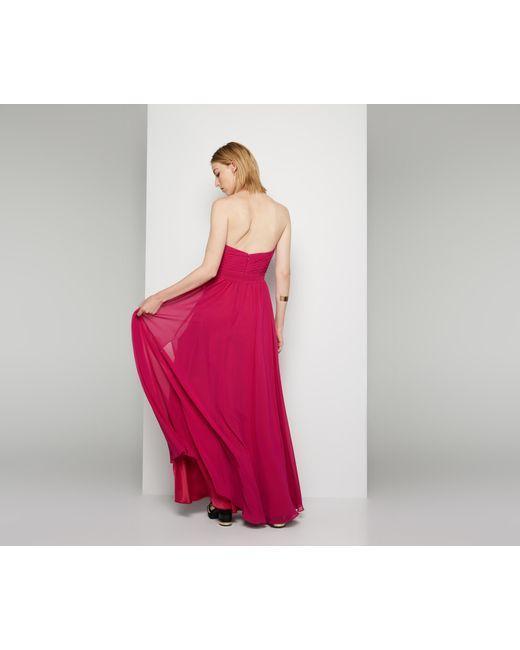
Rotes Chiffon ärmelloses Abendkleid mit niedrigem Rücken in voller Länge